2006 San Diego Chargers season

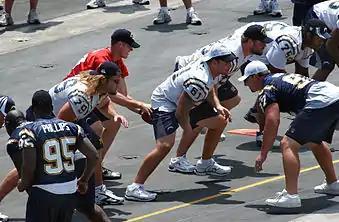
Chargers players (including quarterback Philip Rivers) practice aboard the on August 11, 2006

The 2006 season was the San Diego Chargers' 37th season in the National Football League (NFL), the 47th overall and the fifth and final campaign under head coach Marty Schottenheimer. They improved on their 9–7 record in 2005 and finished the campaign as the No. 1 seed in the AFC ending the season at 14–2, the best record in the NFL in 2006 and also the best for Schottenheimer in his 21 seasons as an NFL head coach. Their two regular season losses were by a combined 6 points. However, the team would experience a disappointing home-field playoff loss for the second time in the past three seasons losing in the final minutes, this time to the New England Patriots 24–21. This was the first of four consecutive AFC West titles for the Chargers.